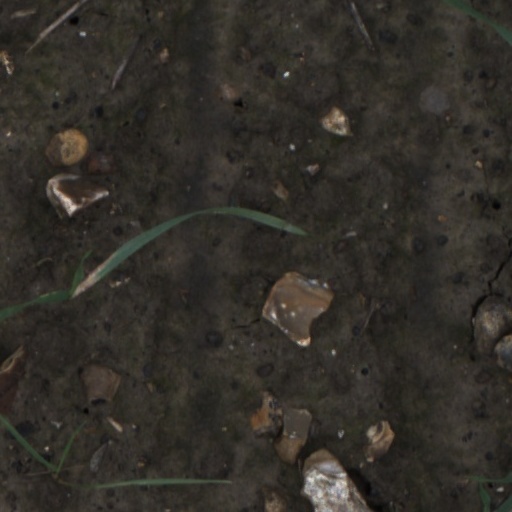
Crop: wheat